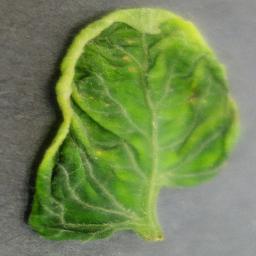
Label: Tomato___Tomato_Yellow_Leaf_Curl_Virus